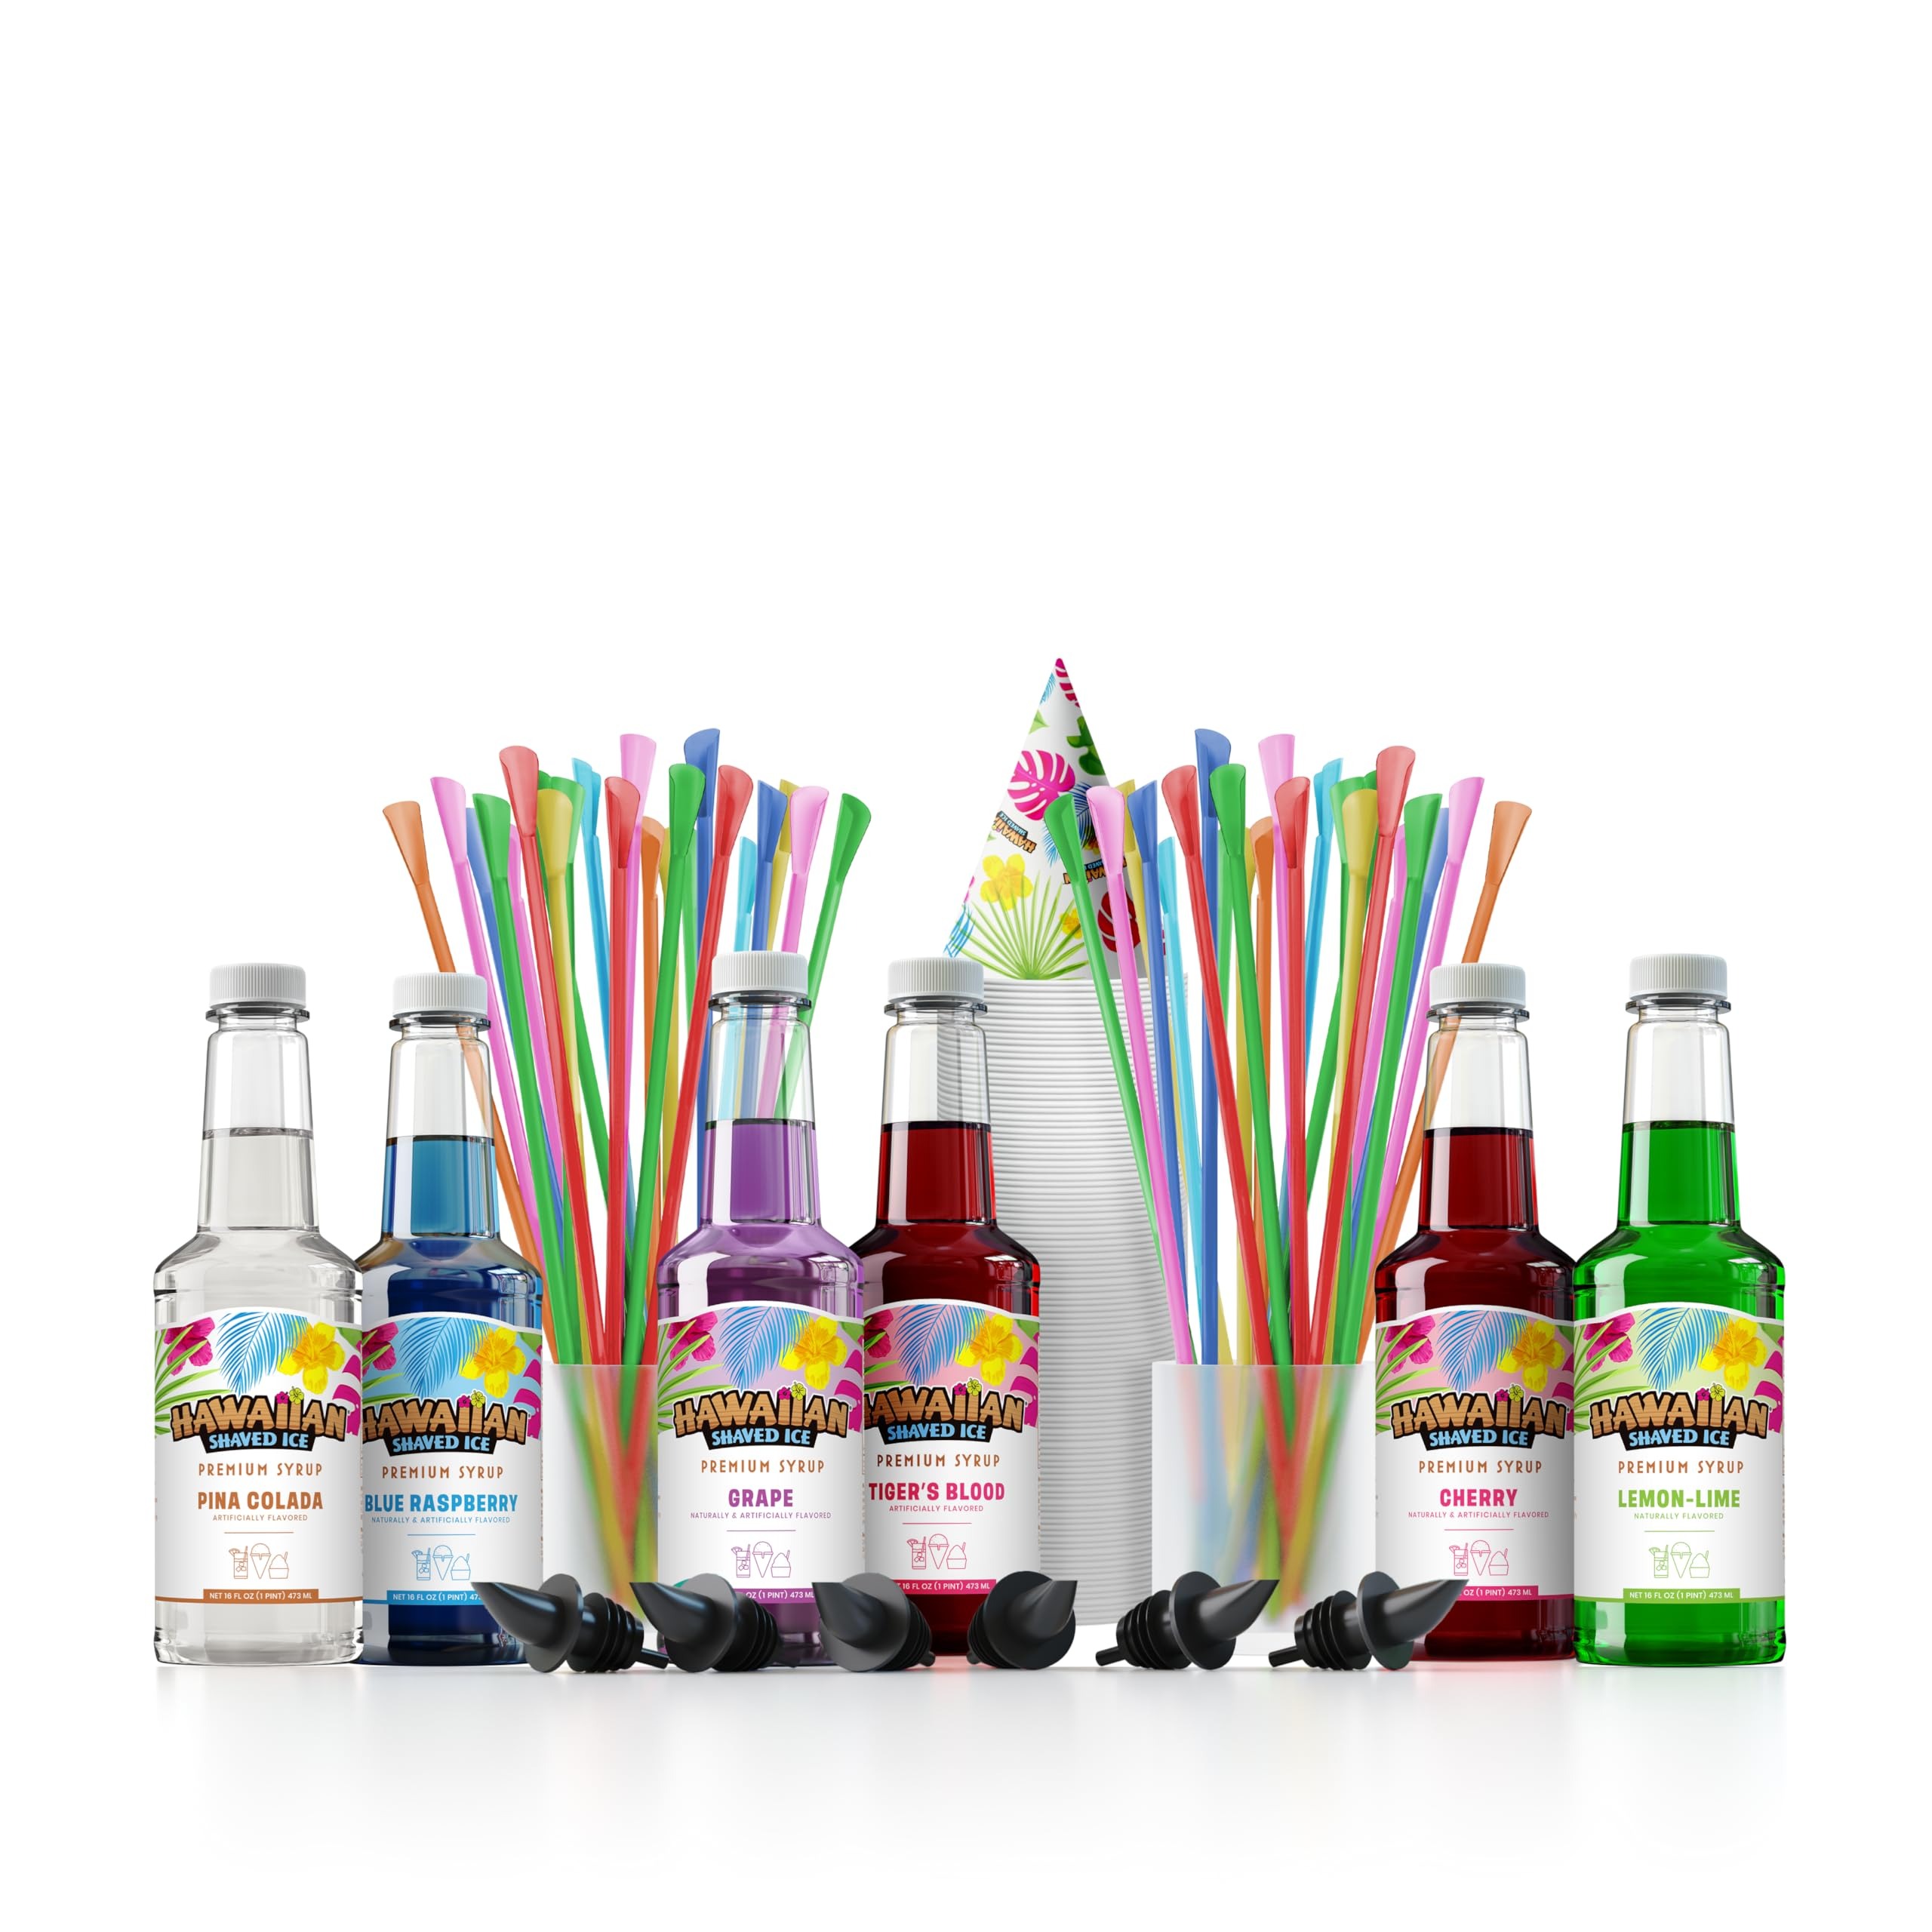
Item Name: Hawaiian Shaved Ice Syrup Assortment with 6 - 16oz Bottles, 50 Snow Cone Cups, Spoon Straws, and Pouring Spouts. Flavors: Tiger’s Blood, Pina Colada, Blue Raspberry, Grape, Cherry, Lemon-Lime
Bullet Point 1: No refrigeration necessary, highly recommended for food allergies. None of the flavors contain soy, wheat, dairy, starch, flour, nuts, or egg products. Easy-to-use pour spouts screw directly into the top, help the syrups go a long way, and create flavored shaved ice.
Bullet Point 2: Not from concentrate, no need to add water, and no chemical aftertaste. Made in the USA with natural and artificial flavorings. A 2oz pour for each snow cone yields 8 servings per bottle.
Bullet Point 3: No chemical or artificial aftertaste. Add flavor to your margarita and other drinks like granitas, Italian soda, icee, black coffee, hot chocolate, slushie, smoothies, shakes, popsicles, and more. A variety of flavor options. The simple, sweet, slushy snow cones you remember from concession stands at fairs and carnivals. Take your snocone game to the next level with 6 delicious flavors including pina colada and tiger’s blood.
Bullet Point 4: Made in the USA and packaged with safe, secure, mess-free shipment in mind. Flavors include Tiger’s Blood, Pina Colada, Blue Raspberry, Grape, Cherry, Lemon-Lime
Bullet Point 5: A big hit at your next birthday party! All the essentials for the traditional Hawaiian shaved ice kids love. Cups and straws are included, all you need is the snow cone machine, a snowball, and some friends. Sweeten up that slush with our other flavors like sour green apple, pink bubble gum, banana, peach, tropical mango, wedding cake, and more!
Value: 1.0
Unit: Count

Price: 54.99